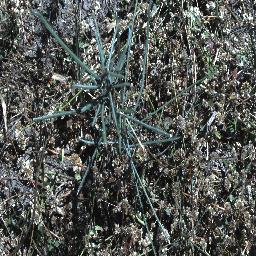
Label: parkinsonia